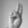
ASL letter: U